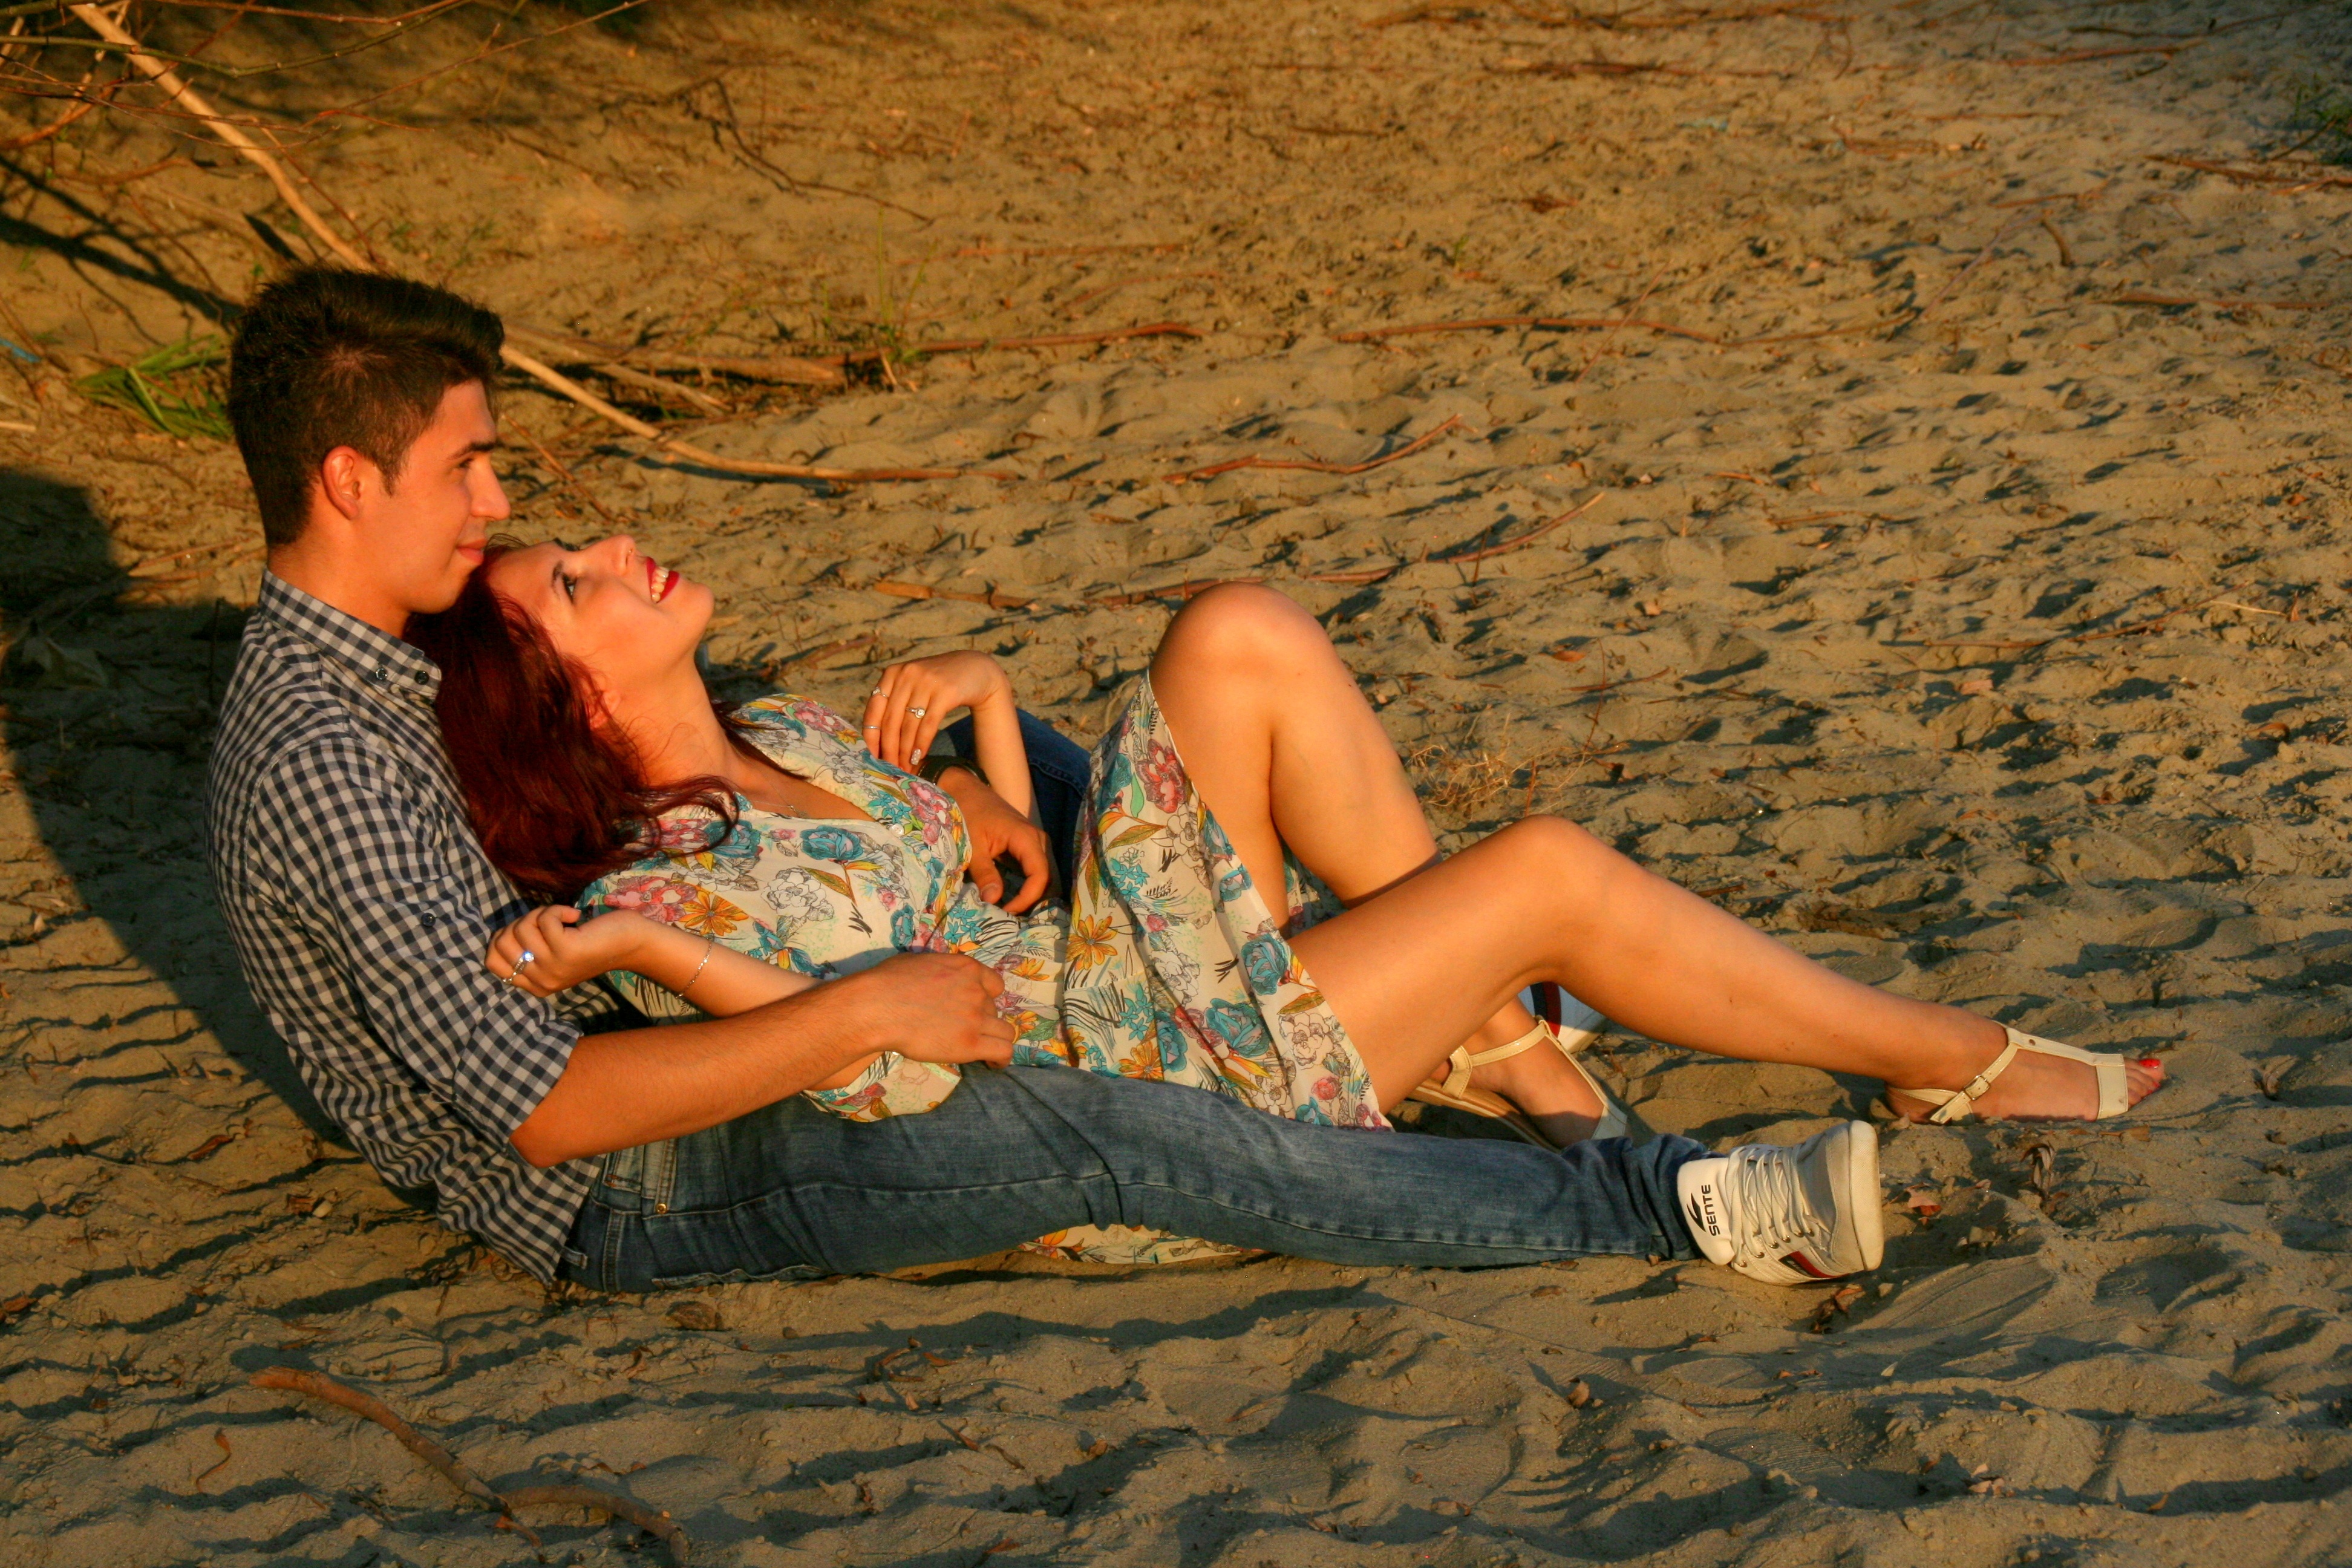
beach, sand, person, people, girl, woman, leg, love, model, sitting, couple, child, fun, happiness, beauty, image, photo shoot, human positions, sun tanning